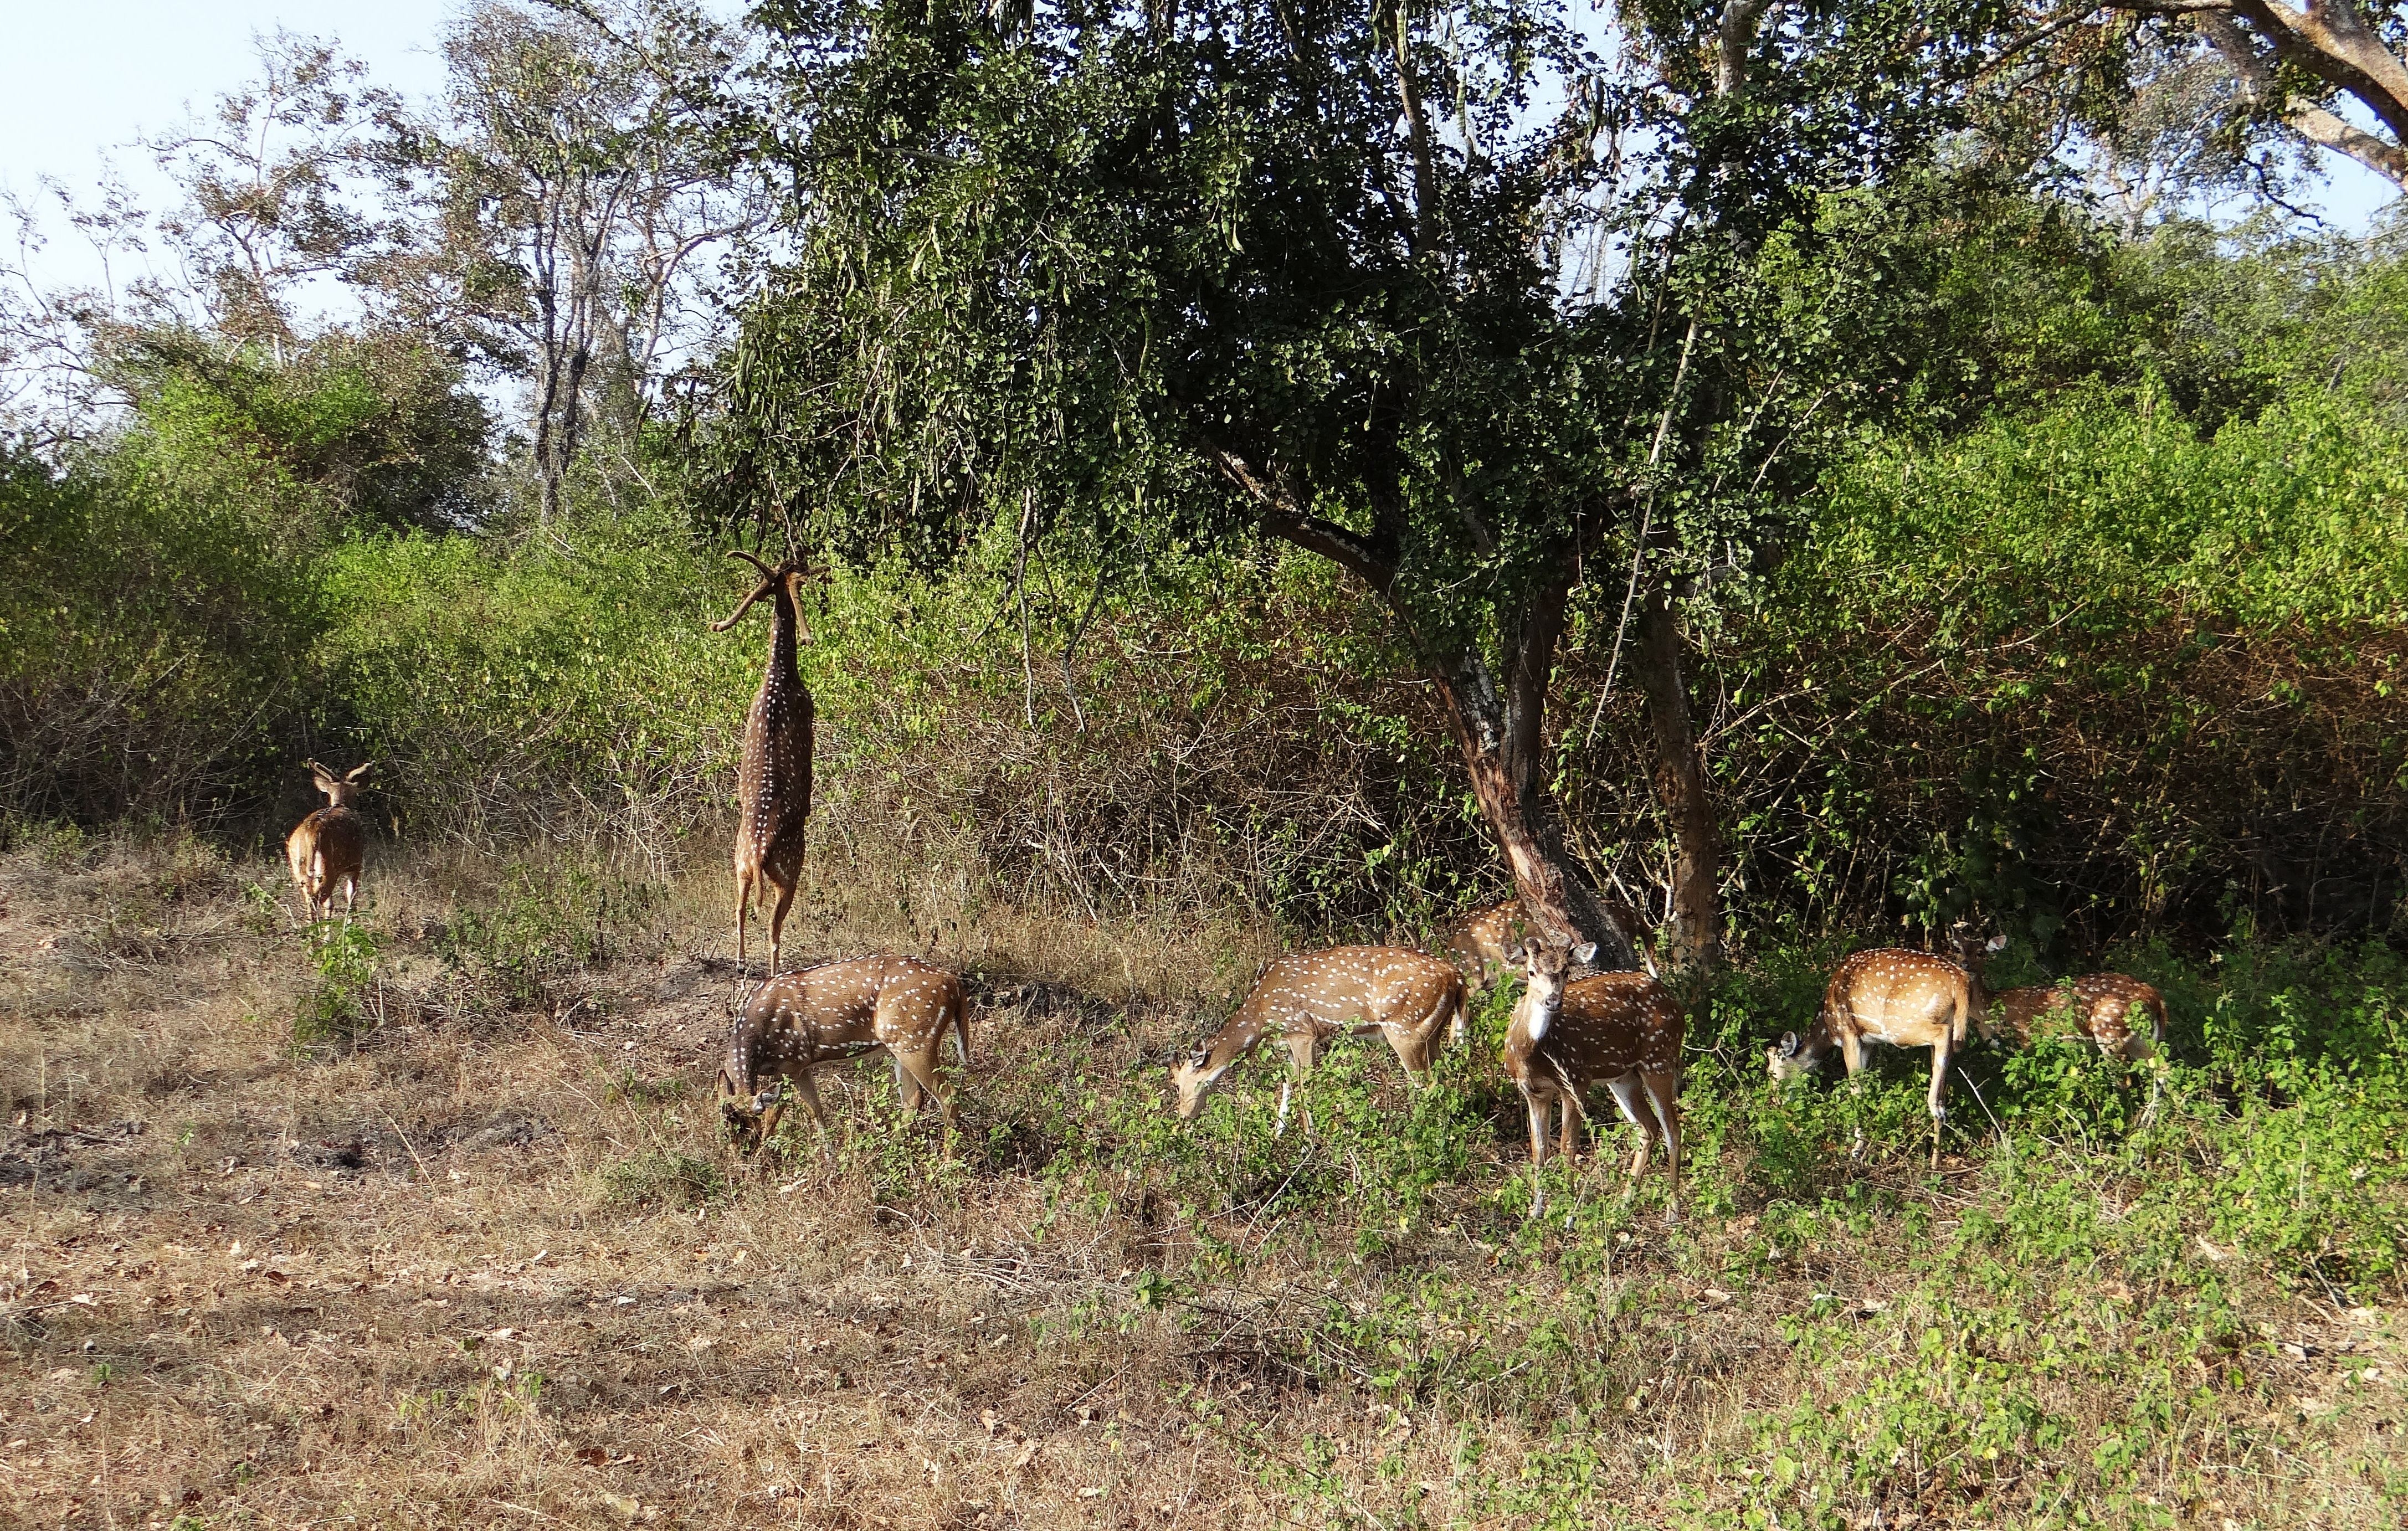
nature, animal, wildlife, wild, deer, grazing, park, mammal, national park, fauna, savanna, spotted, india, safari, ecosystem, karnataka, bandipur, bandipora, spotted deer, chital, axis axis